Grounds for divorce (United States)

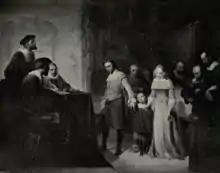
J.H. van de Laar. "The Divorce", 1846. After choosing suitable grounds for divorce, the couple can eventually take its case to court.

A common reason cited as grounds for divorce is one spouse's unwillingness to support the other financially even though he or she has the economic means to do so. Part of the concept of marriage is its role of joining people; when two individuals marry, the sharing of resources is often one of many expected outcomes. If someone in the marriage refuses to uphold this communal monetary expectation, then the other person can file for divorce.